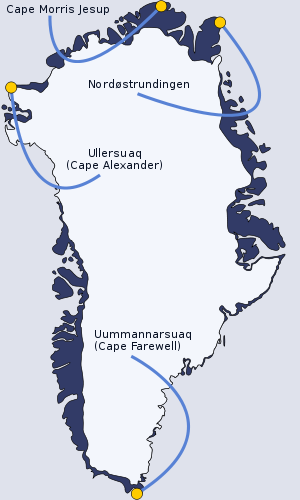
Nordostrundingen
Nordostrundingen og andre af de mest ekstreme punkter i Grønland.
Nordostrundingen er et stykke land på den nordøstligste del af Grønland, og en del af Grønlands Nationalpark.